SJ U

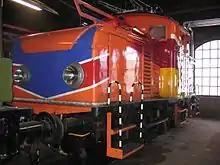
The preserved NSB El 10 in the livery of "Sesam Stasjon"

The Ua has a cab at one end and was dimensioned to haul a train . It had a power output of , as did all the Ua through Ud. The other units were heavier due to the center cab. The upgraded Ue and Uf units received a new motor, and have a power output of . The top speed of all but the Ud and Uf is , while it is for the Ud and Uf. All units had a C wheel arrangement with three powered axles from a shaft. They were long, except a single unit for NSB that was long. The units weighed (Ua), (Ub and Ue), (Uc) and (Ud and Uf). The units exported to Norway and sold to TGOJ had the same specifications as Ub.